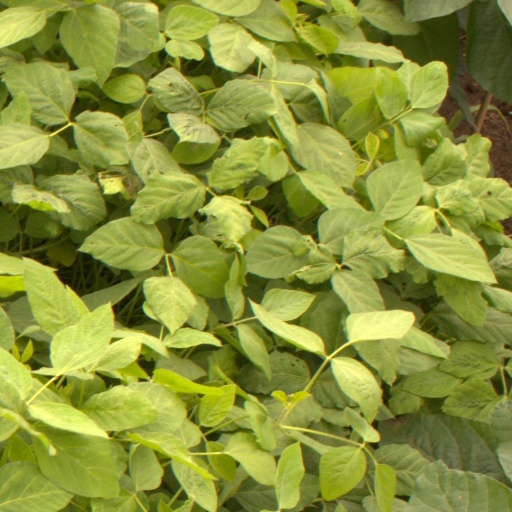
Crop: soybean